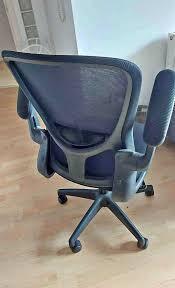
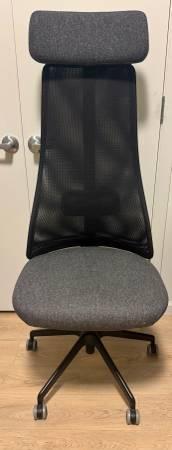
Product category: items_chair
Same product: no